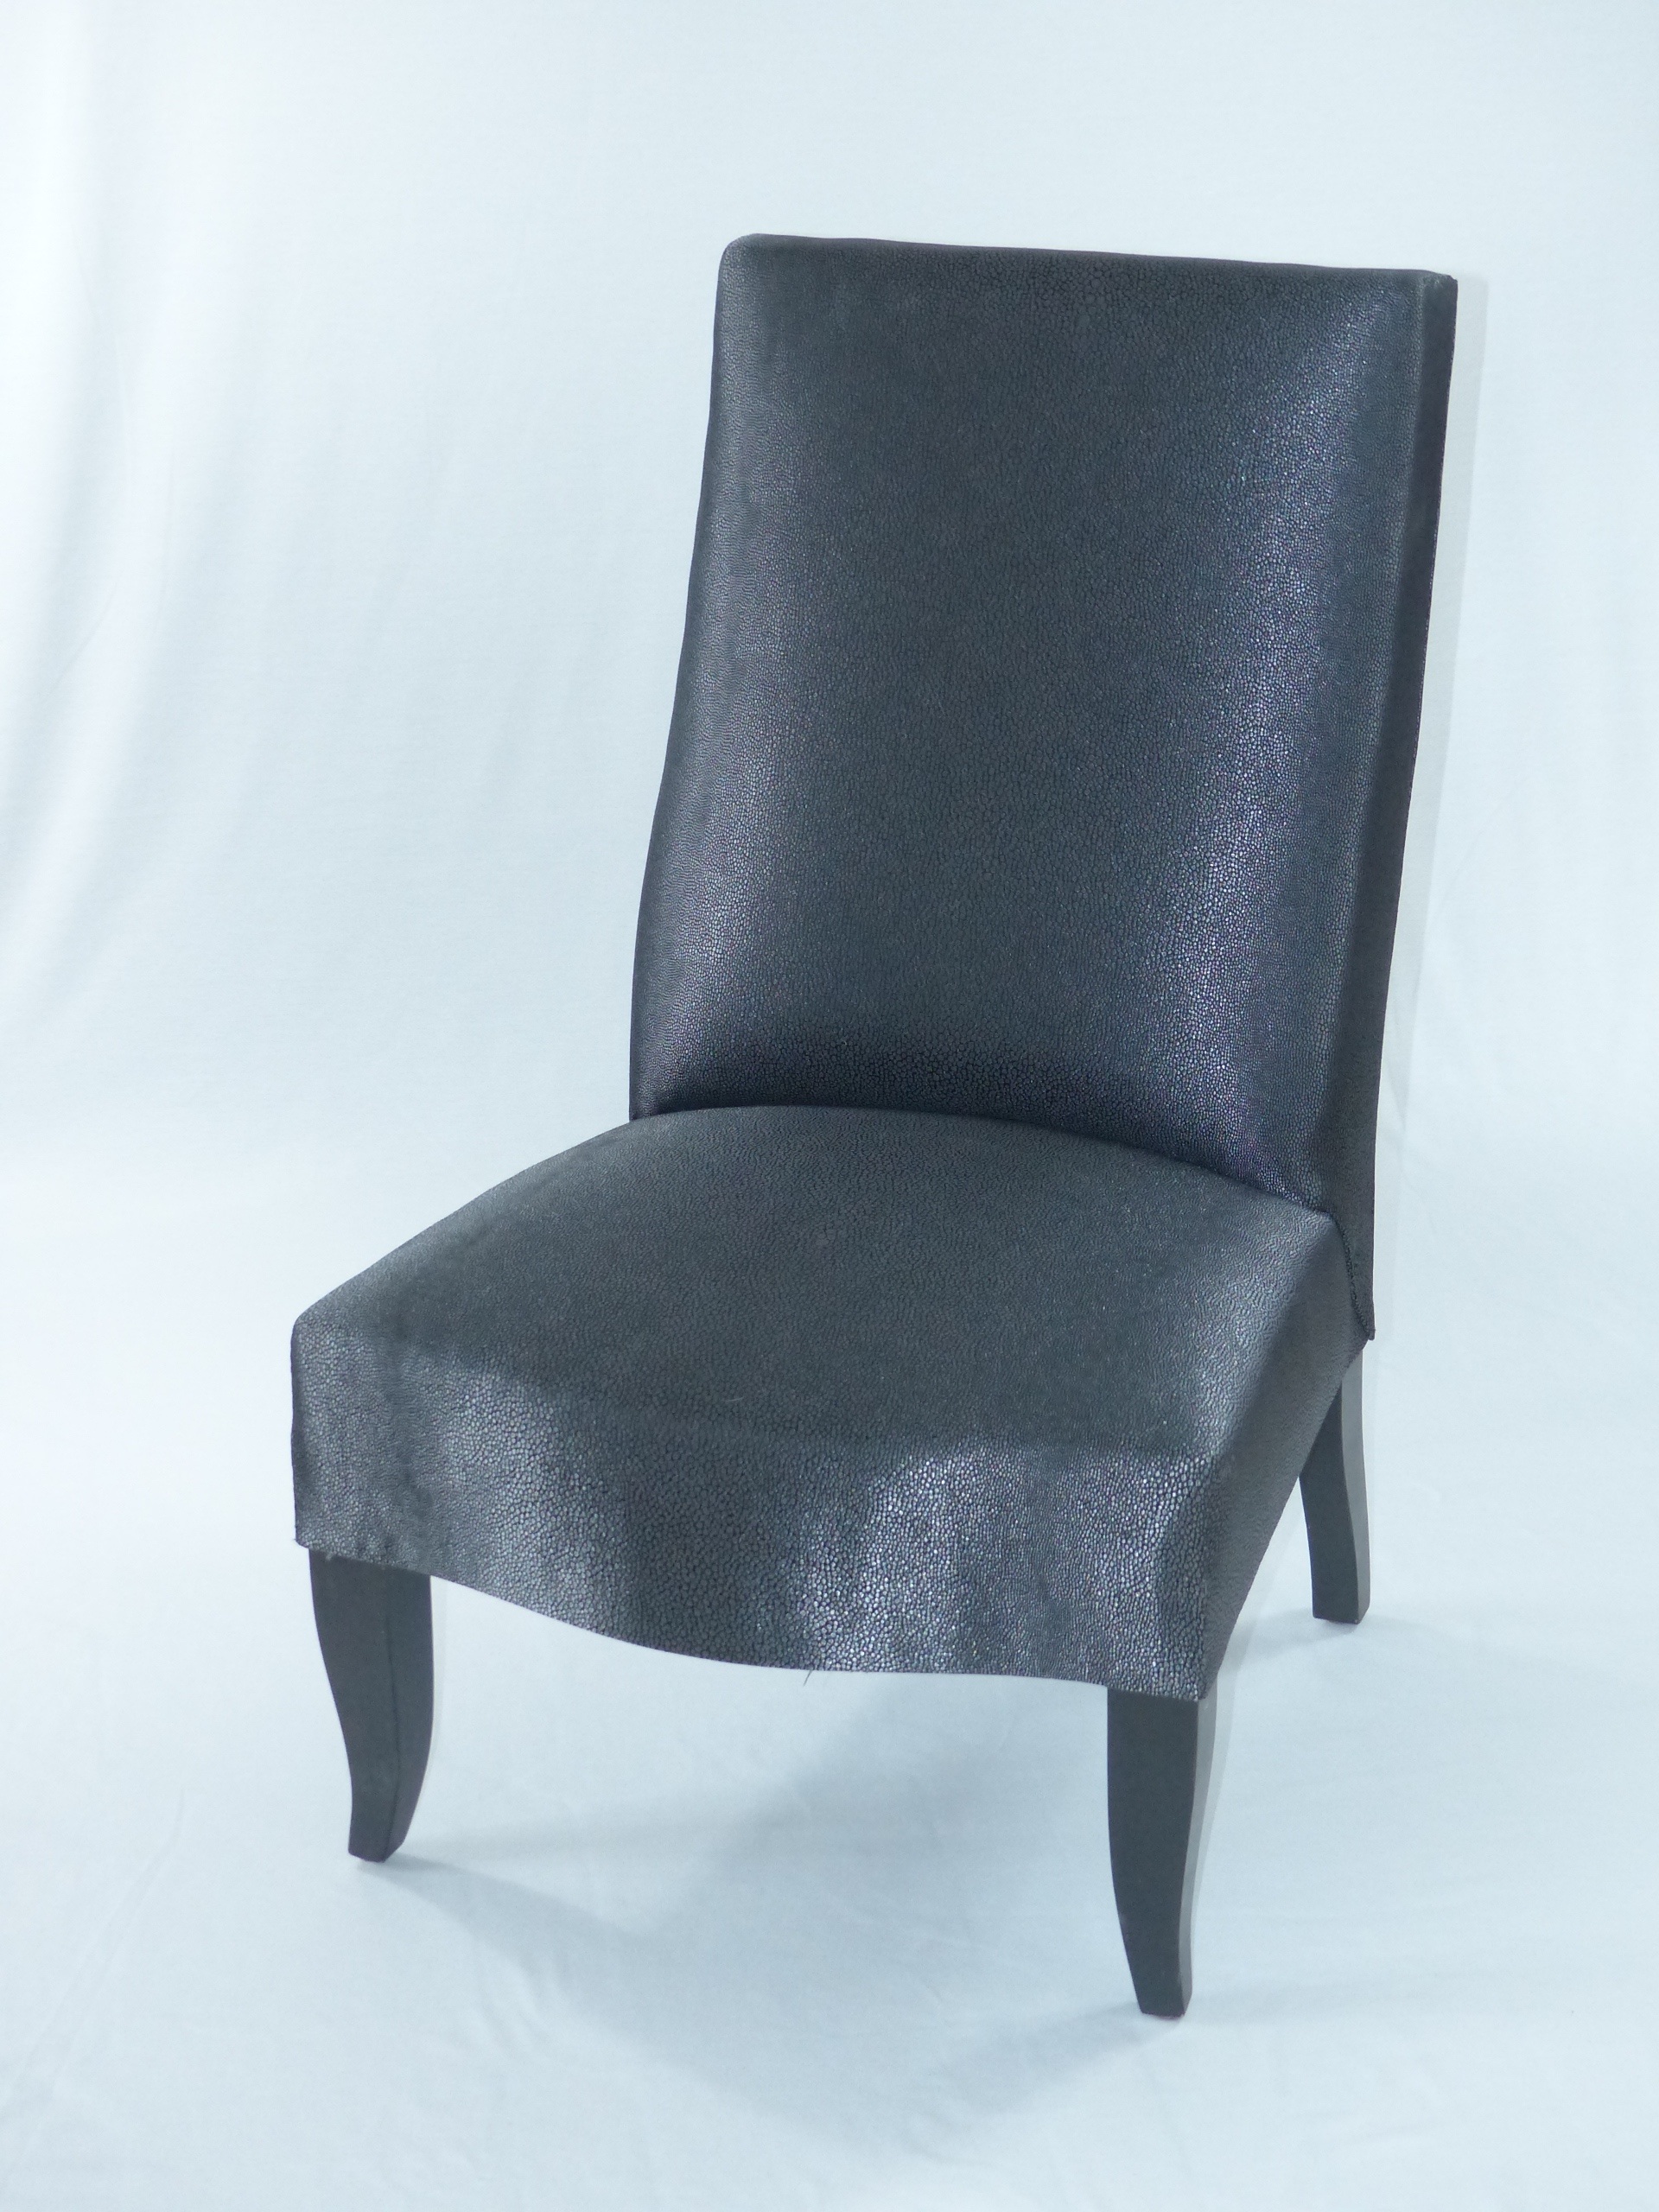
leather, chair, furniture, couch, fabric, lounge chair, armrest, upholsterer, club chair